Volcanism on Mars

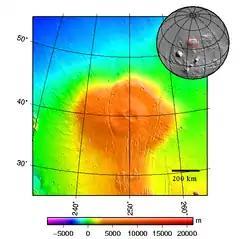
MOLA shaded-relief maps showing location of Alba Mons.

Olympus Mons is the youngest and tallest large volcano on Mars. It is located 1200 km northwest of the Tharsis Montes, just off the western edge of the Tharsis bulge. Its summit is 21 km above datum (Mars "sea" level) and has a central caldera complex consisting of six nested calderas that together form a depression 72 x 91 km wide and 3.2 km deep. As a shield volcano, it has an extremely low profile with shallow slopes averaging between 4–5 degrees. The volcano was built up by many thousands of individual flows of highly fluid lava. An irregular escarpment, in places up to 8 km tall, lies at the base of the volcano, forming a kind of pedestal on which the volcano sits. At various locations around the volcano, immense lava flows can be seen extending into the adjacent plains, burying the escarpment. In medium resolution images (100 m/pixel), the surface of the volcano has a fine radial texture due to the innumerable flows and leveed lava channels that line its flanks.